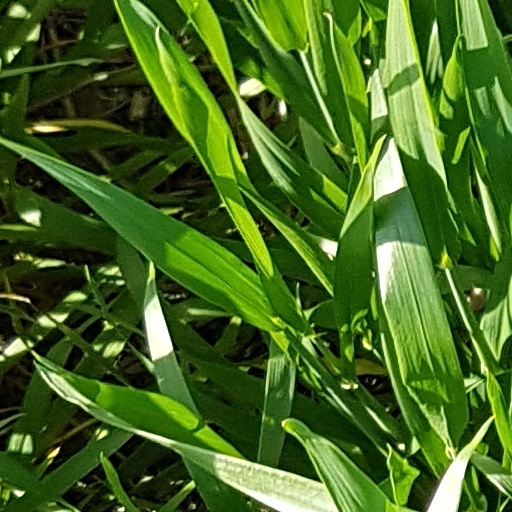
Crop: wheat